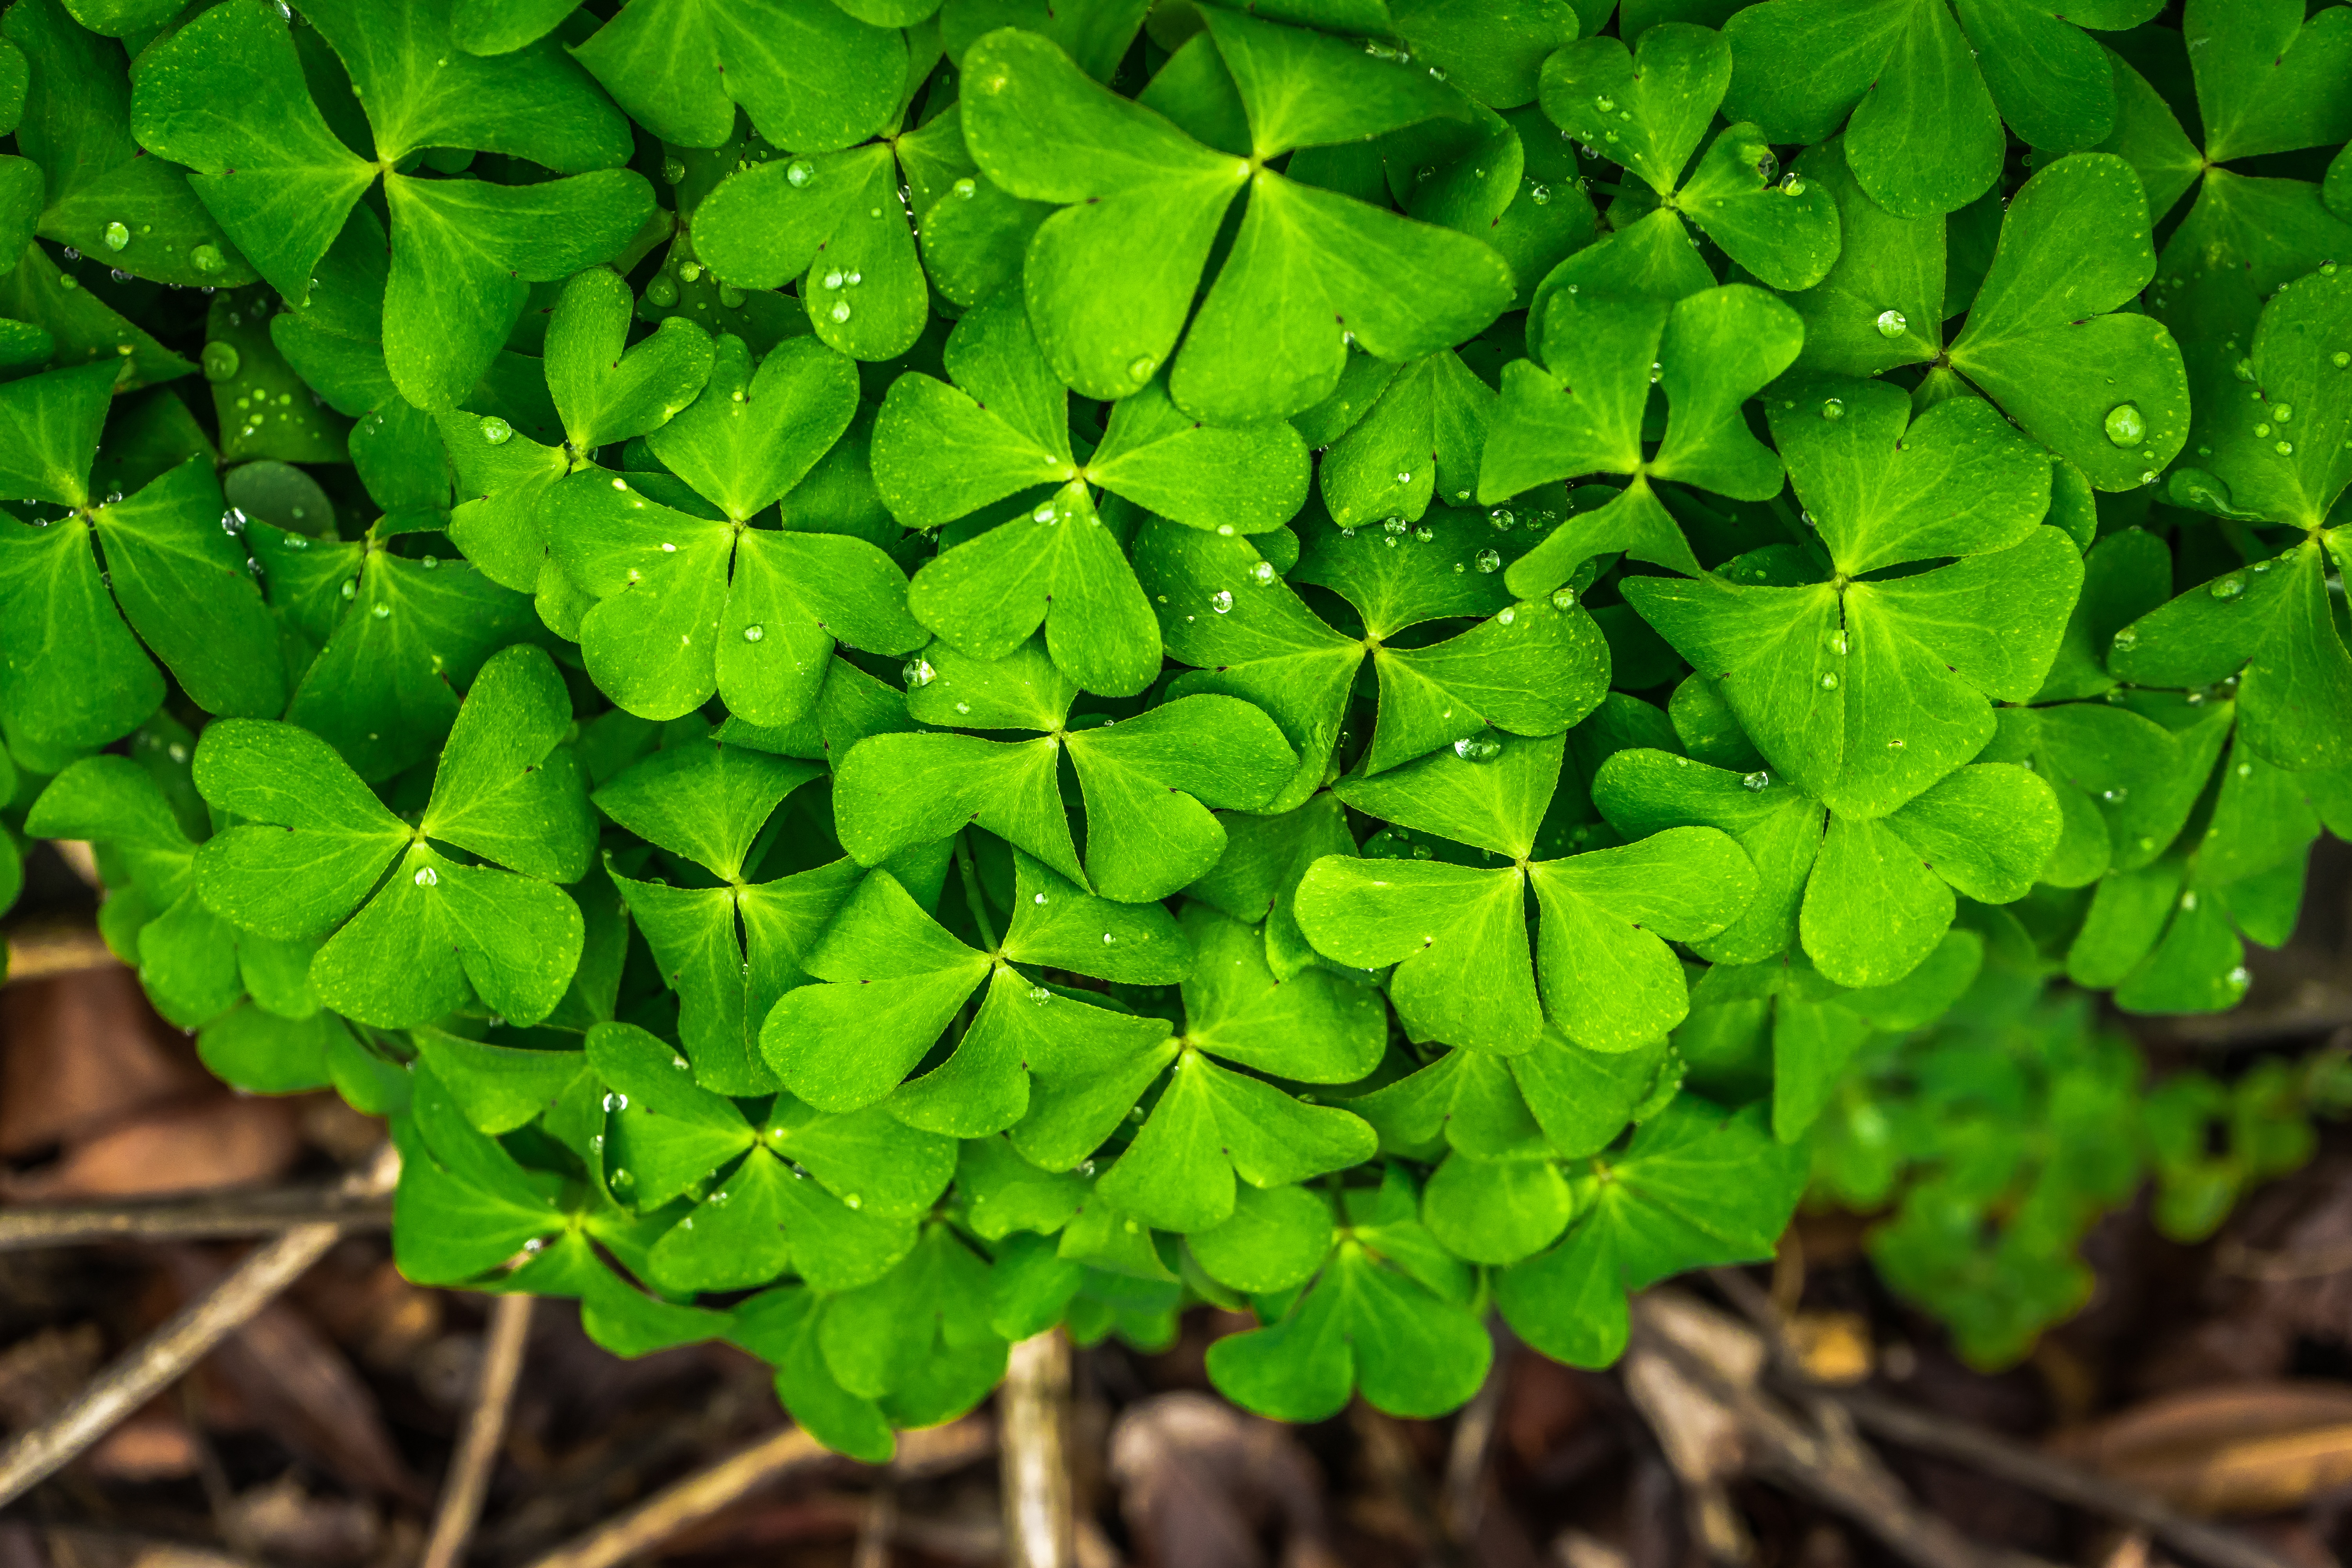
nature, grass, dew, abstract, plant, morning, leaf, flower, spring, green, herb, produce, plants, clover, shrub, groundcover, shamrock, trickle, flowering plant, good luck, gregarious, annual plant, land plant, centella